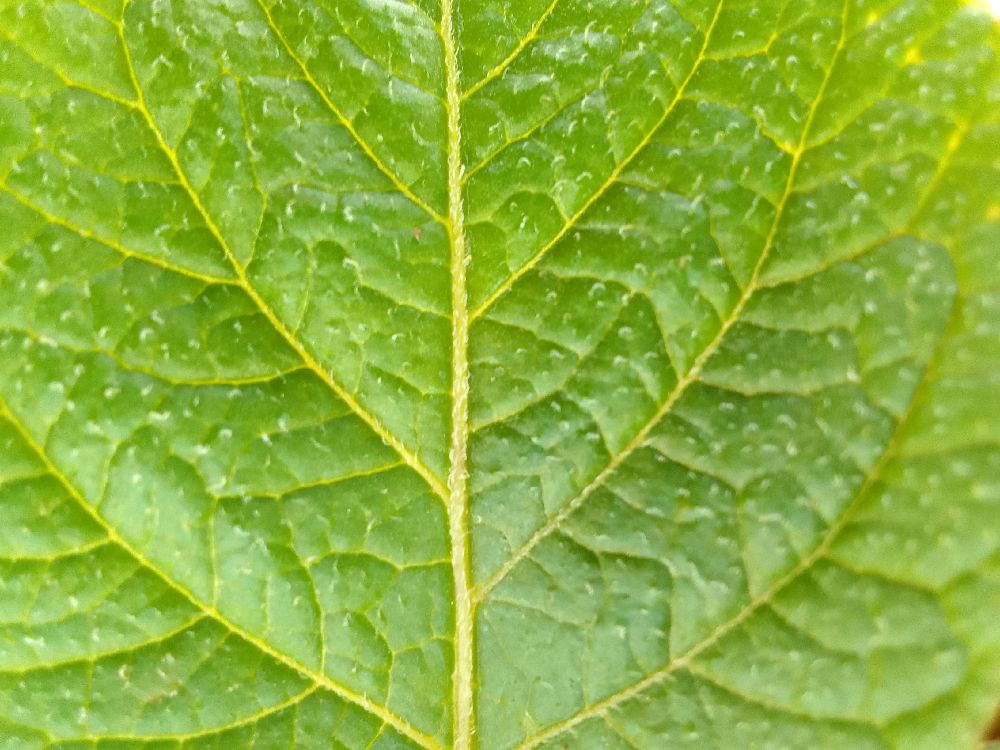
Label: Healthy